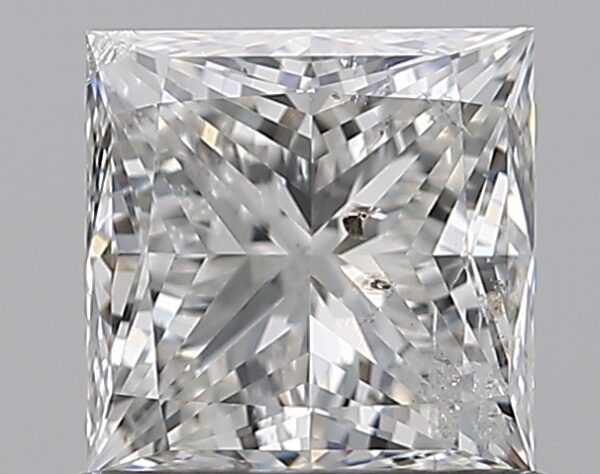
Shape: princess
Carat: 1.01
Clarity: SI2
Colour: G
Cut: EX
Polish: EX
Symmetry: VG
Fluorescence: N
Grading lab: HRD
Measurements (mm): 5.29 x 5.27 x 3.91